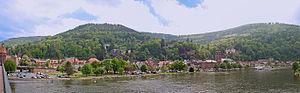
Miltenberg est une ville allemande, chef-lieu de l'arrondissement du même nom dans le Regierungsbezirk de Basse-Franconie en Bavière.